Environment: real
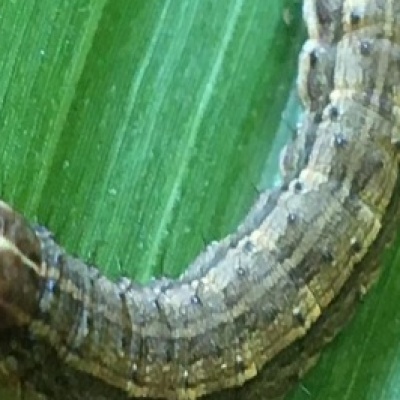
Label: fall_armyworm